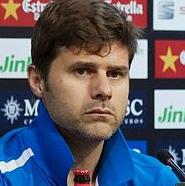
Age: 39